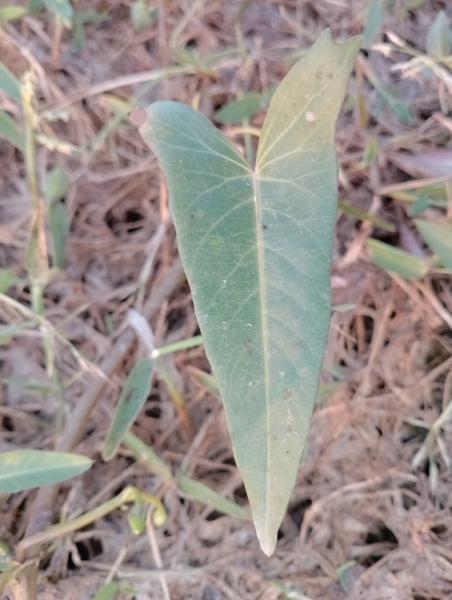
Weed species: Ipomoea aquatic